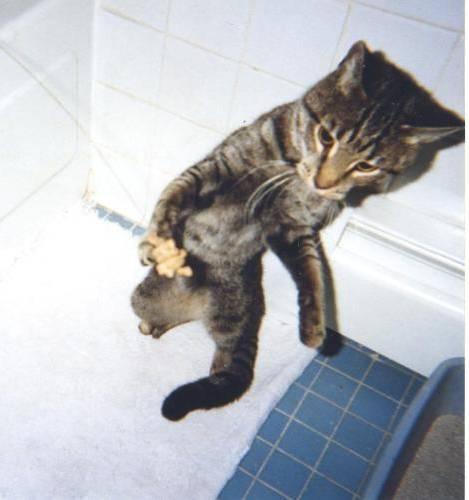
cat